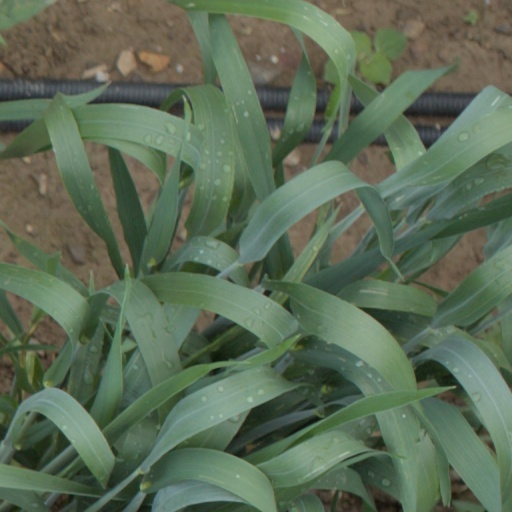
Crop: wheat